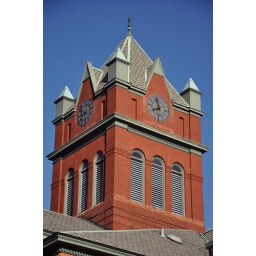
Detail of the clock tower on the Grand Traverse County Courthouse (built 1898-1900) in Traverse City, Michigan.